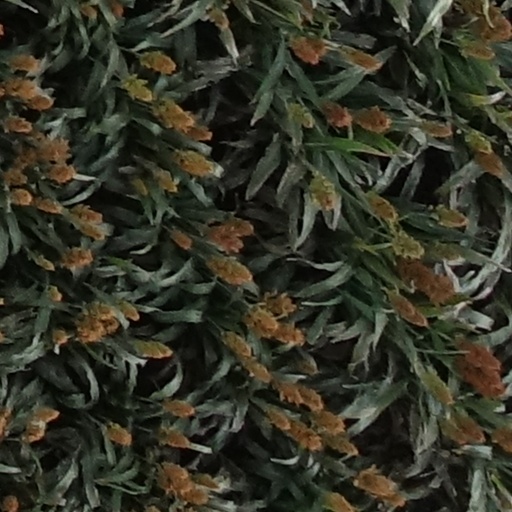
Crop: sorghum